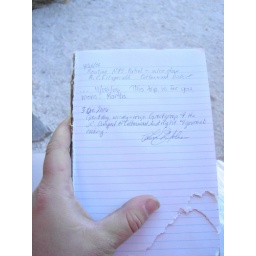
I found the register in the ammo box on the shelf after Spot pointed out the newness of it!